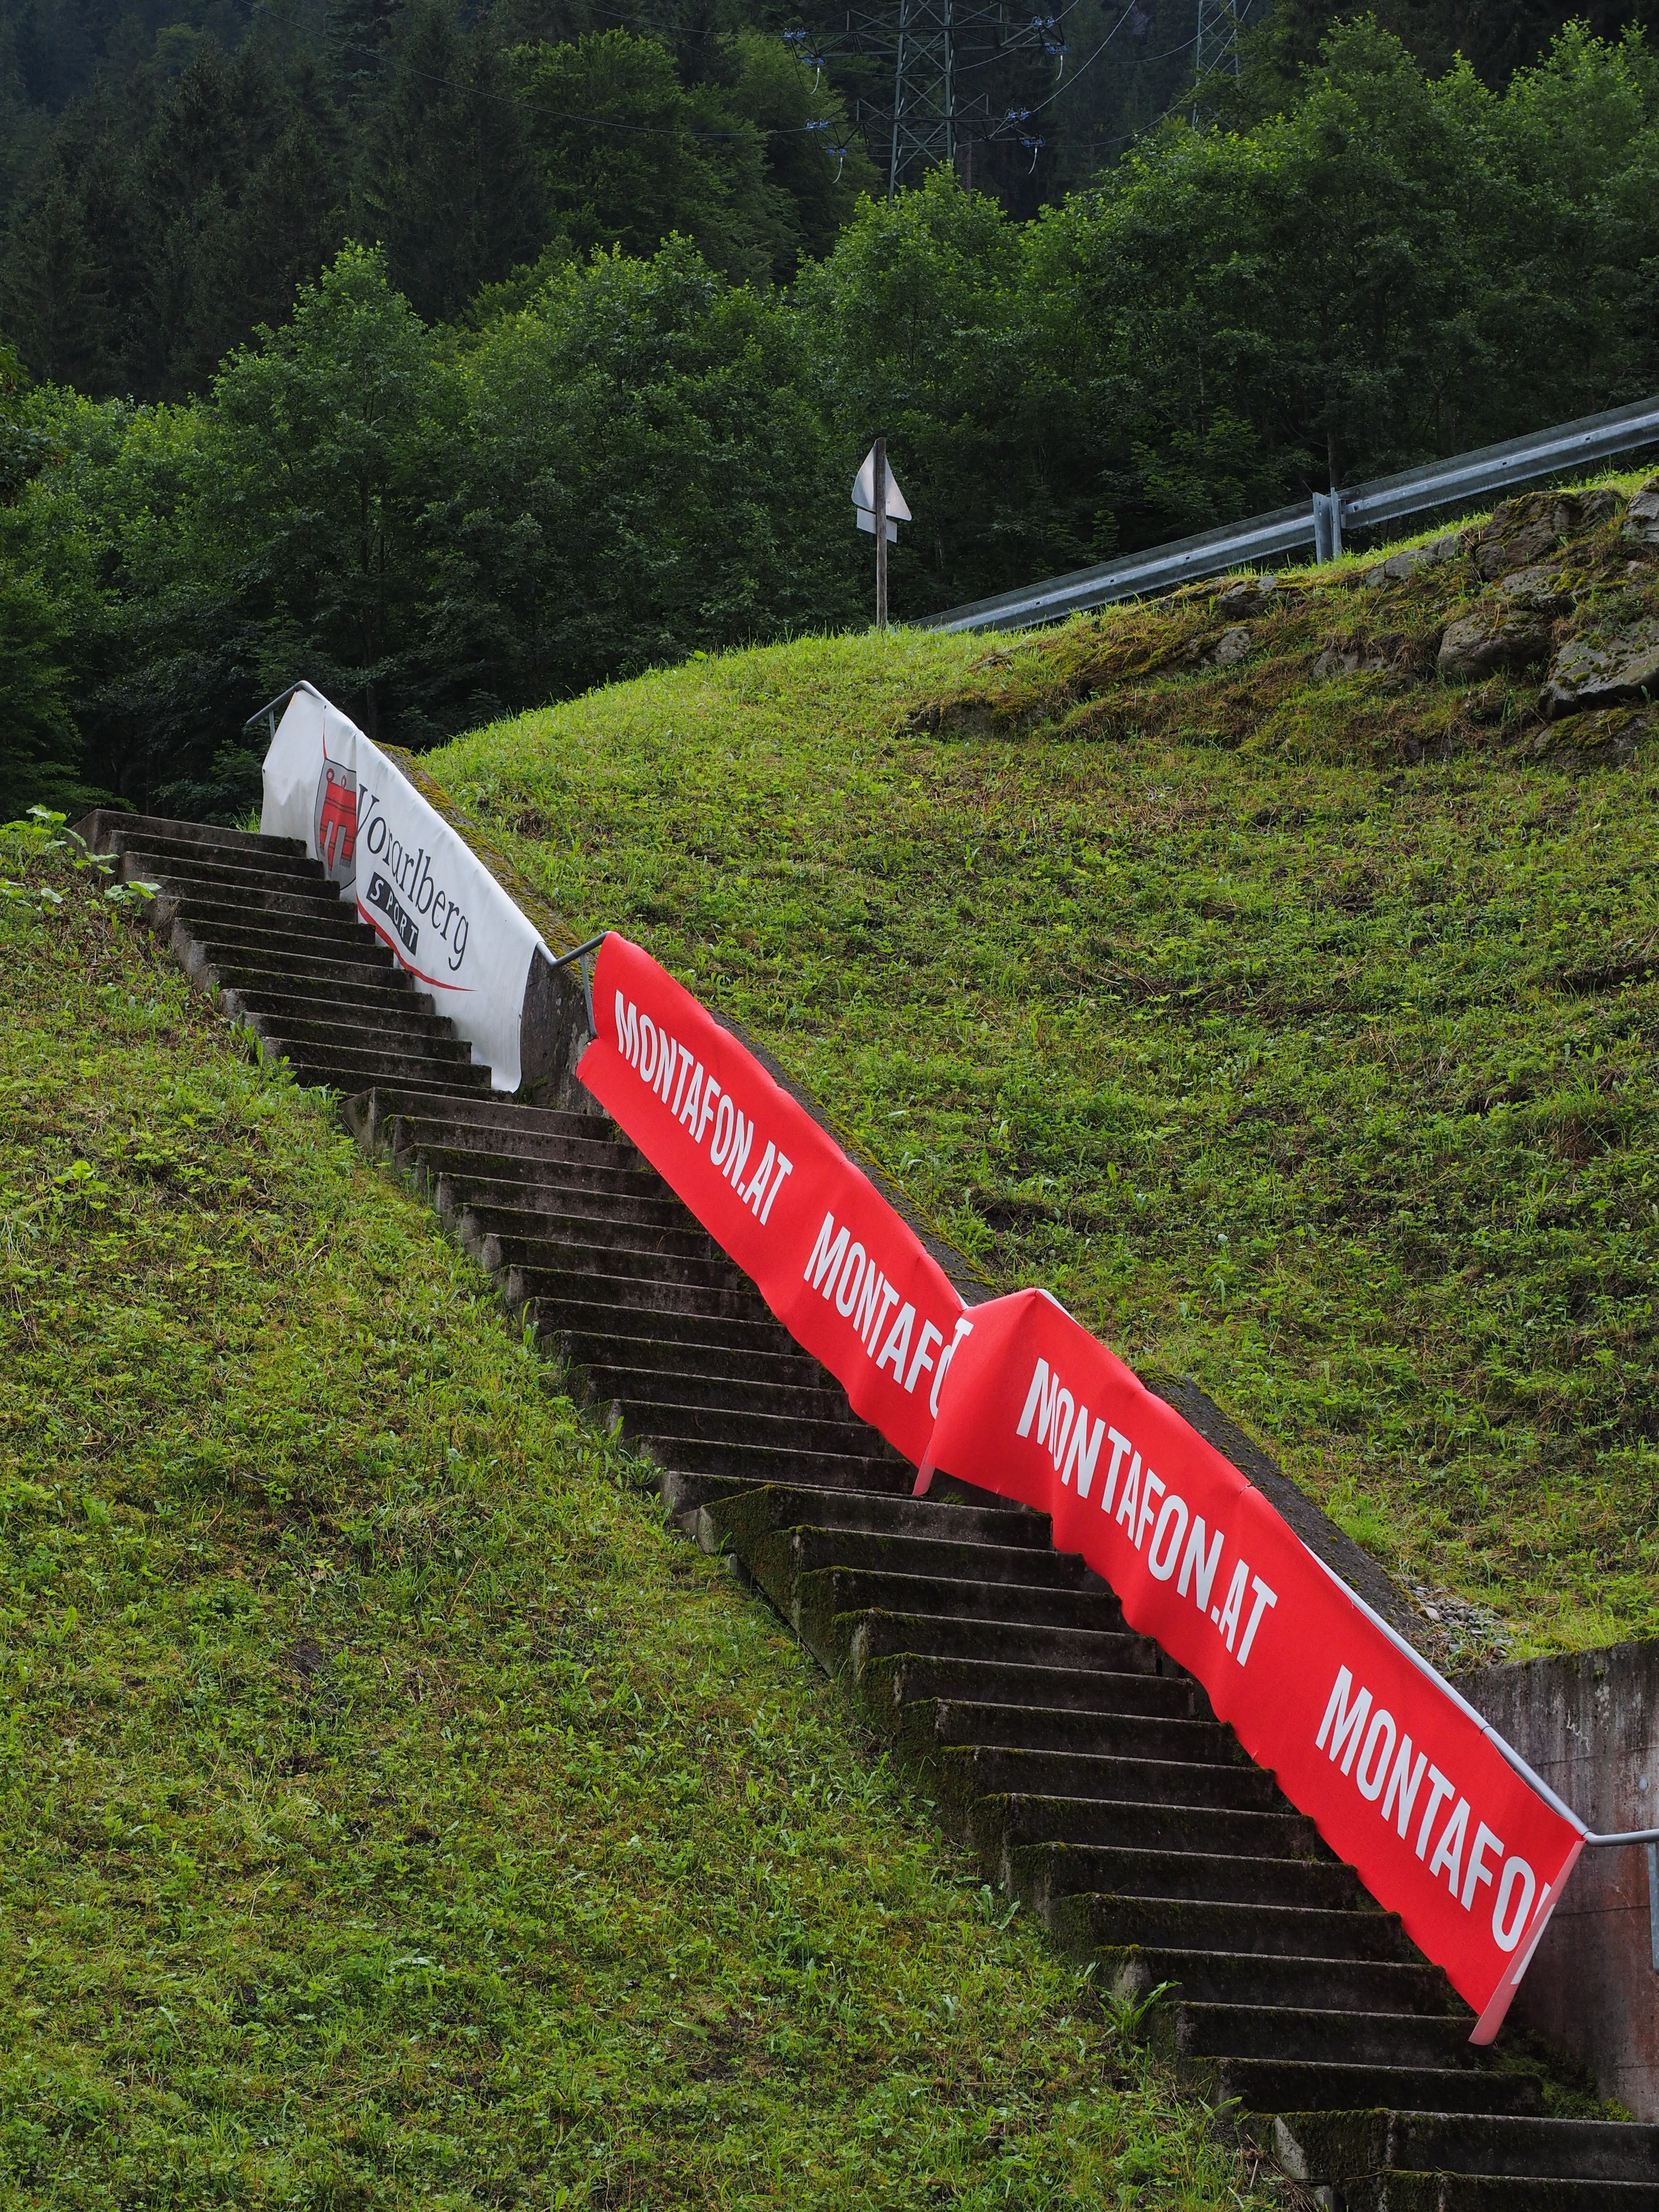
mountain, track, lawn, highway, transport, sign, vehicle, mountain bike, start, stairs, montafon, vorarlberg, race track, rise, maintenance stairs, montafoner stair running, partenen, europe stair 4000, longest staircase